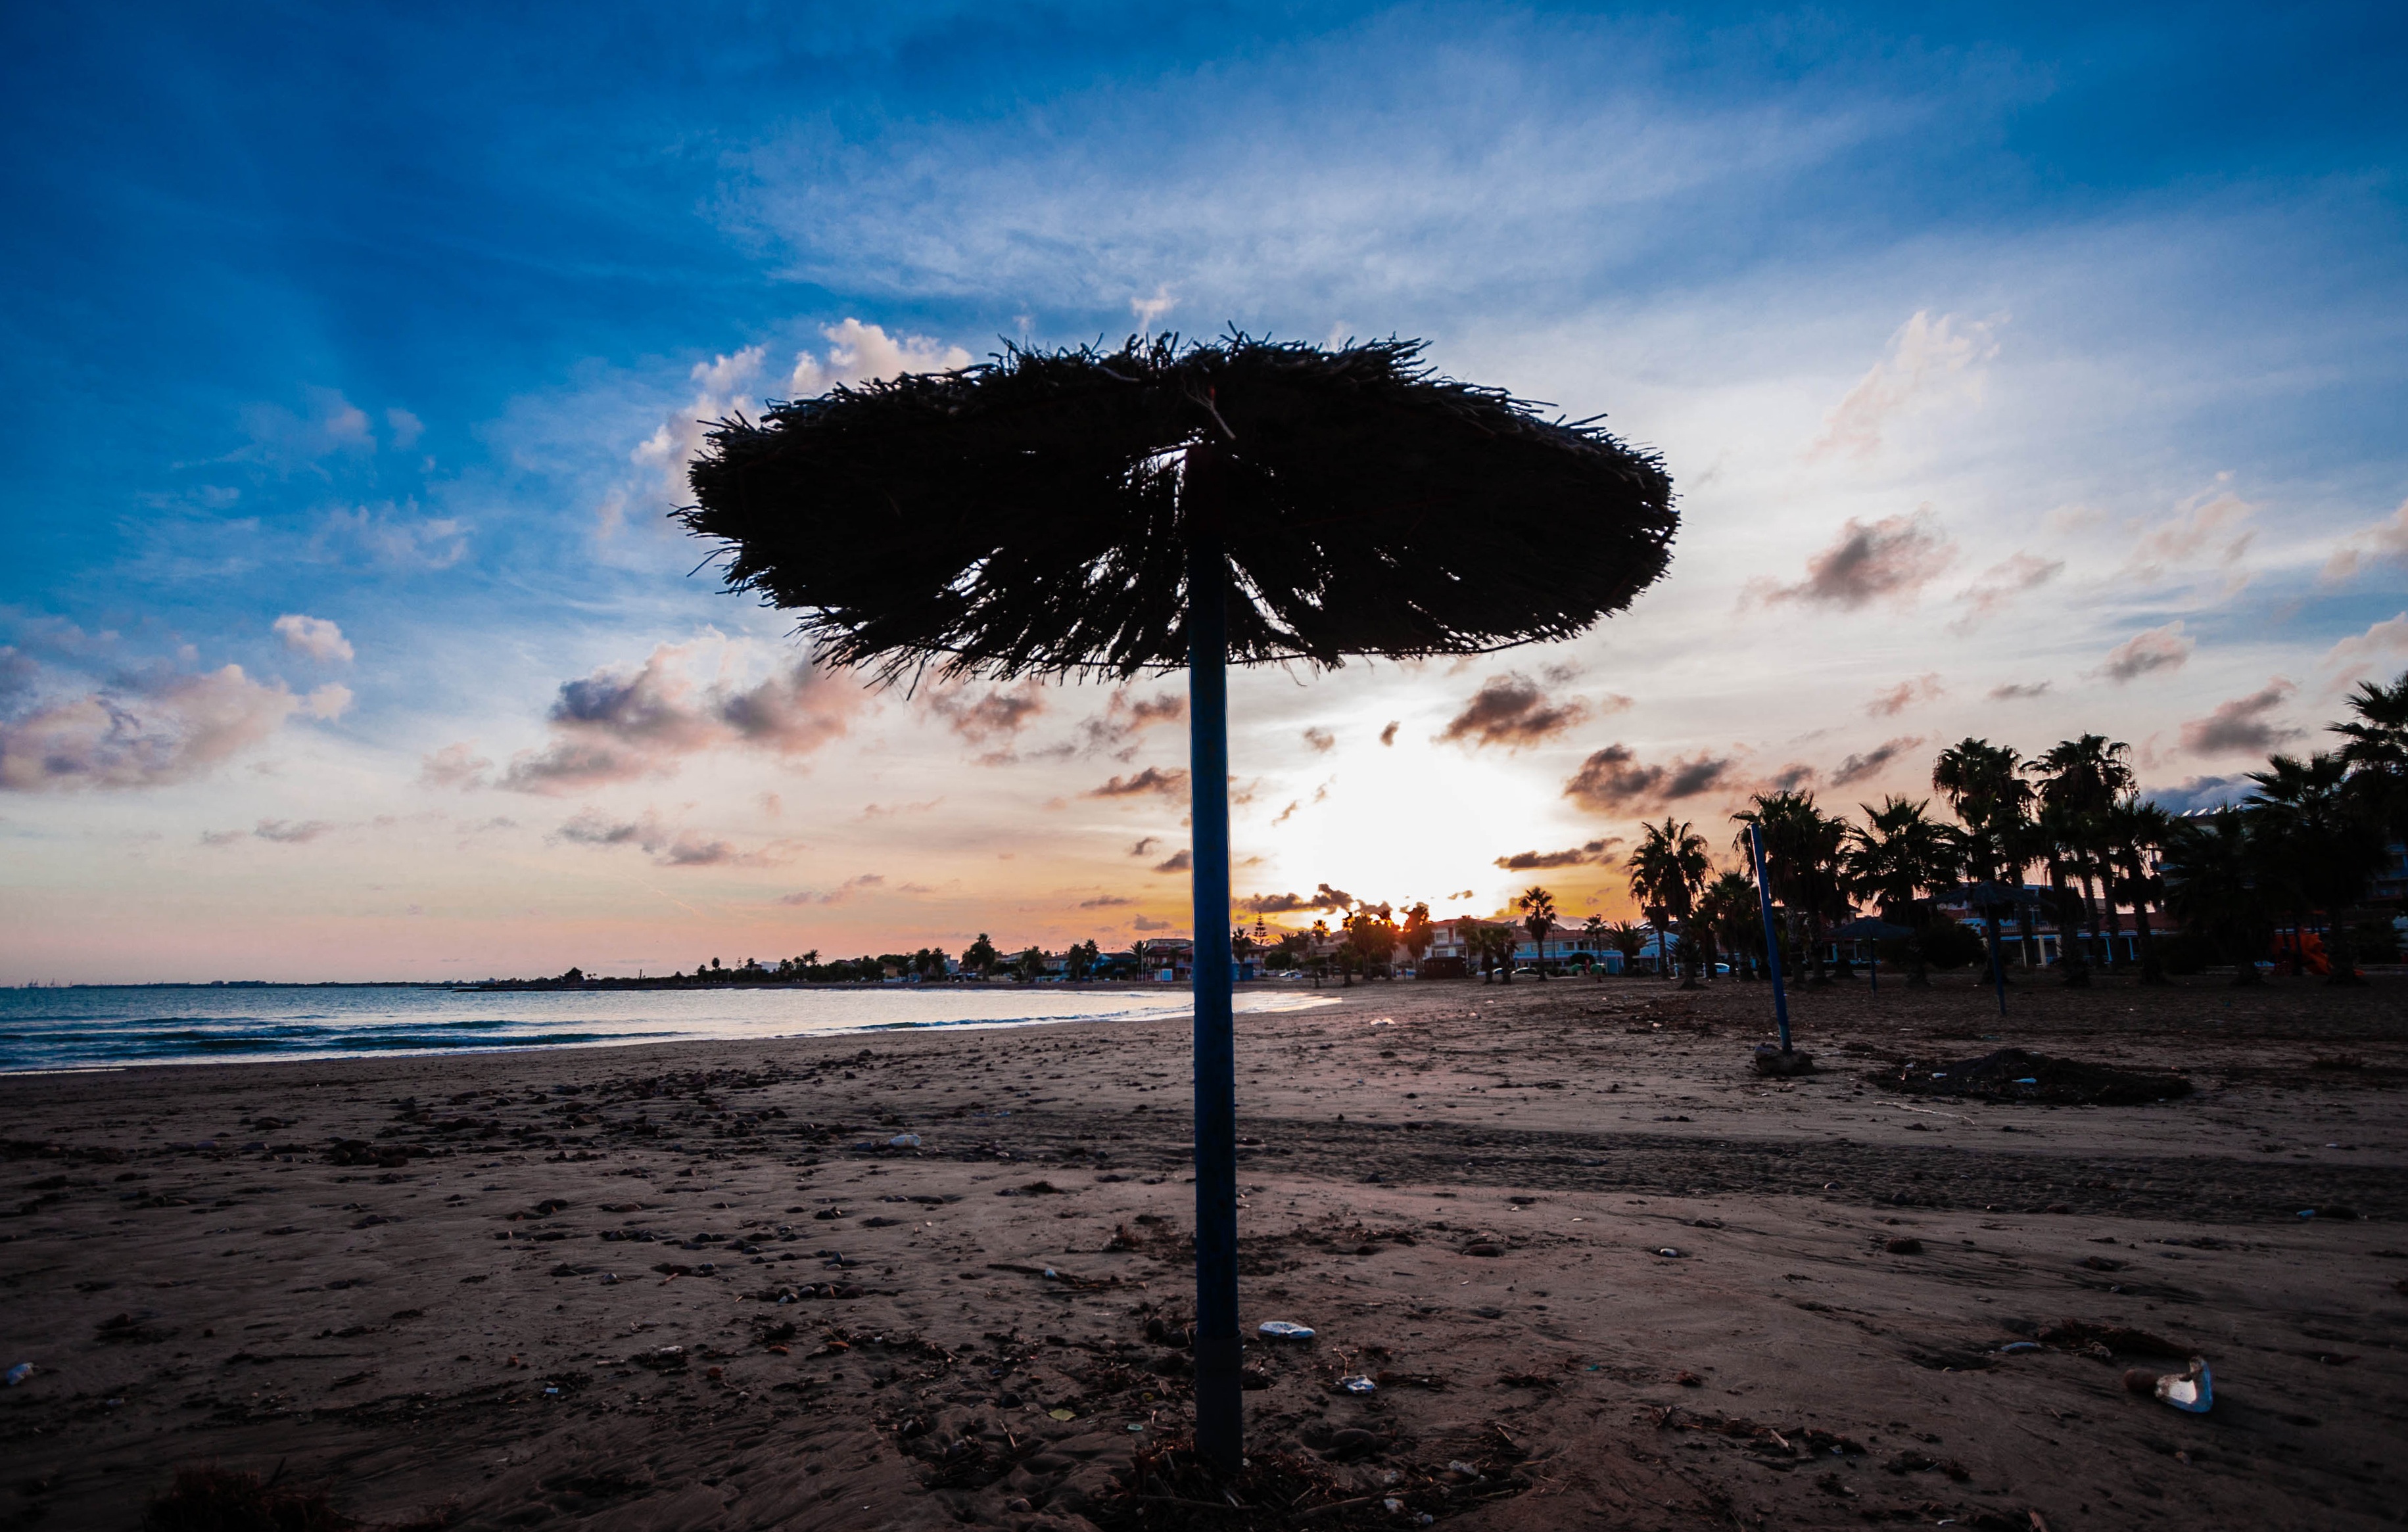
beach, sea, coast, tree, sand, ocean, horizon, cloud, sky, sun, sunrise, sunset, night, sunlight, morning, shore, wave, wind, dawn, dusk, evening, reflection, umbrella, calm, body of water, breathing, mental health, the sunset, arecales, palm family